Ericales

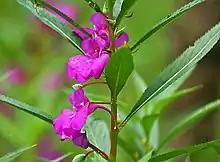
"Impatiens balsamina" from the Balsaminaceae

These families are not recognized in the APG III system but have been in common use in the recent past: